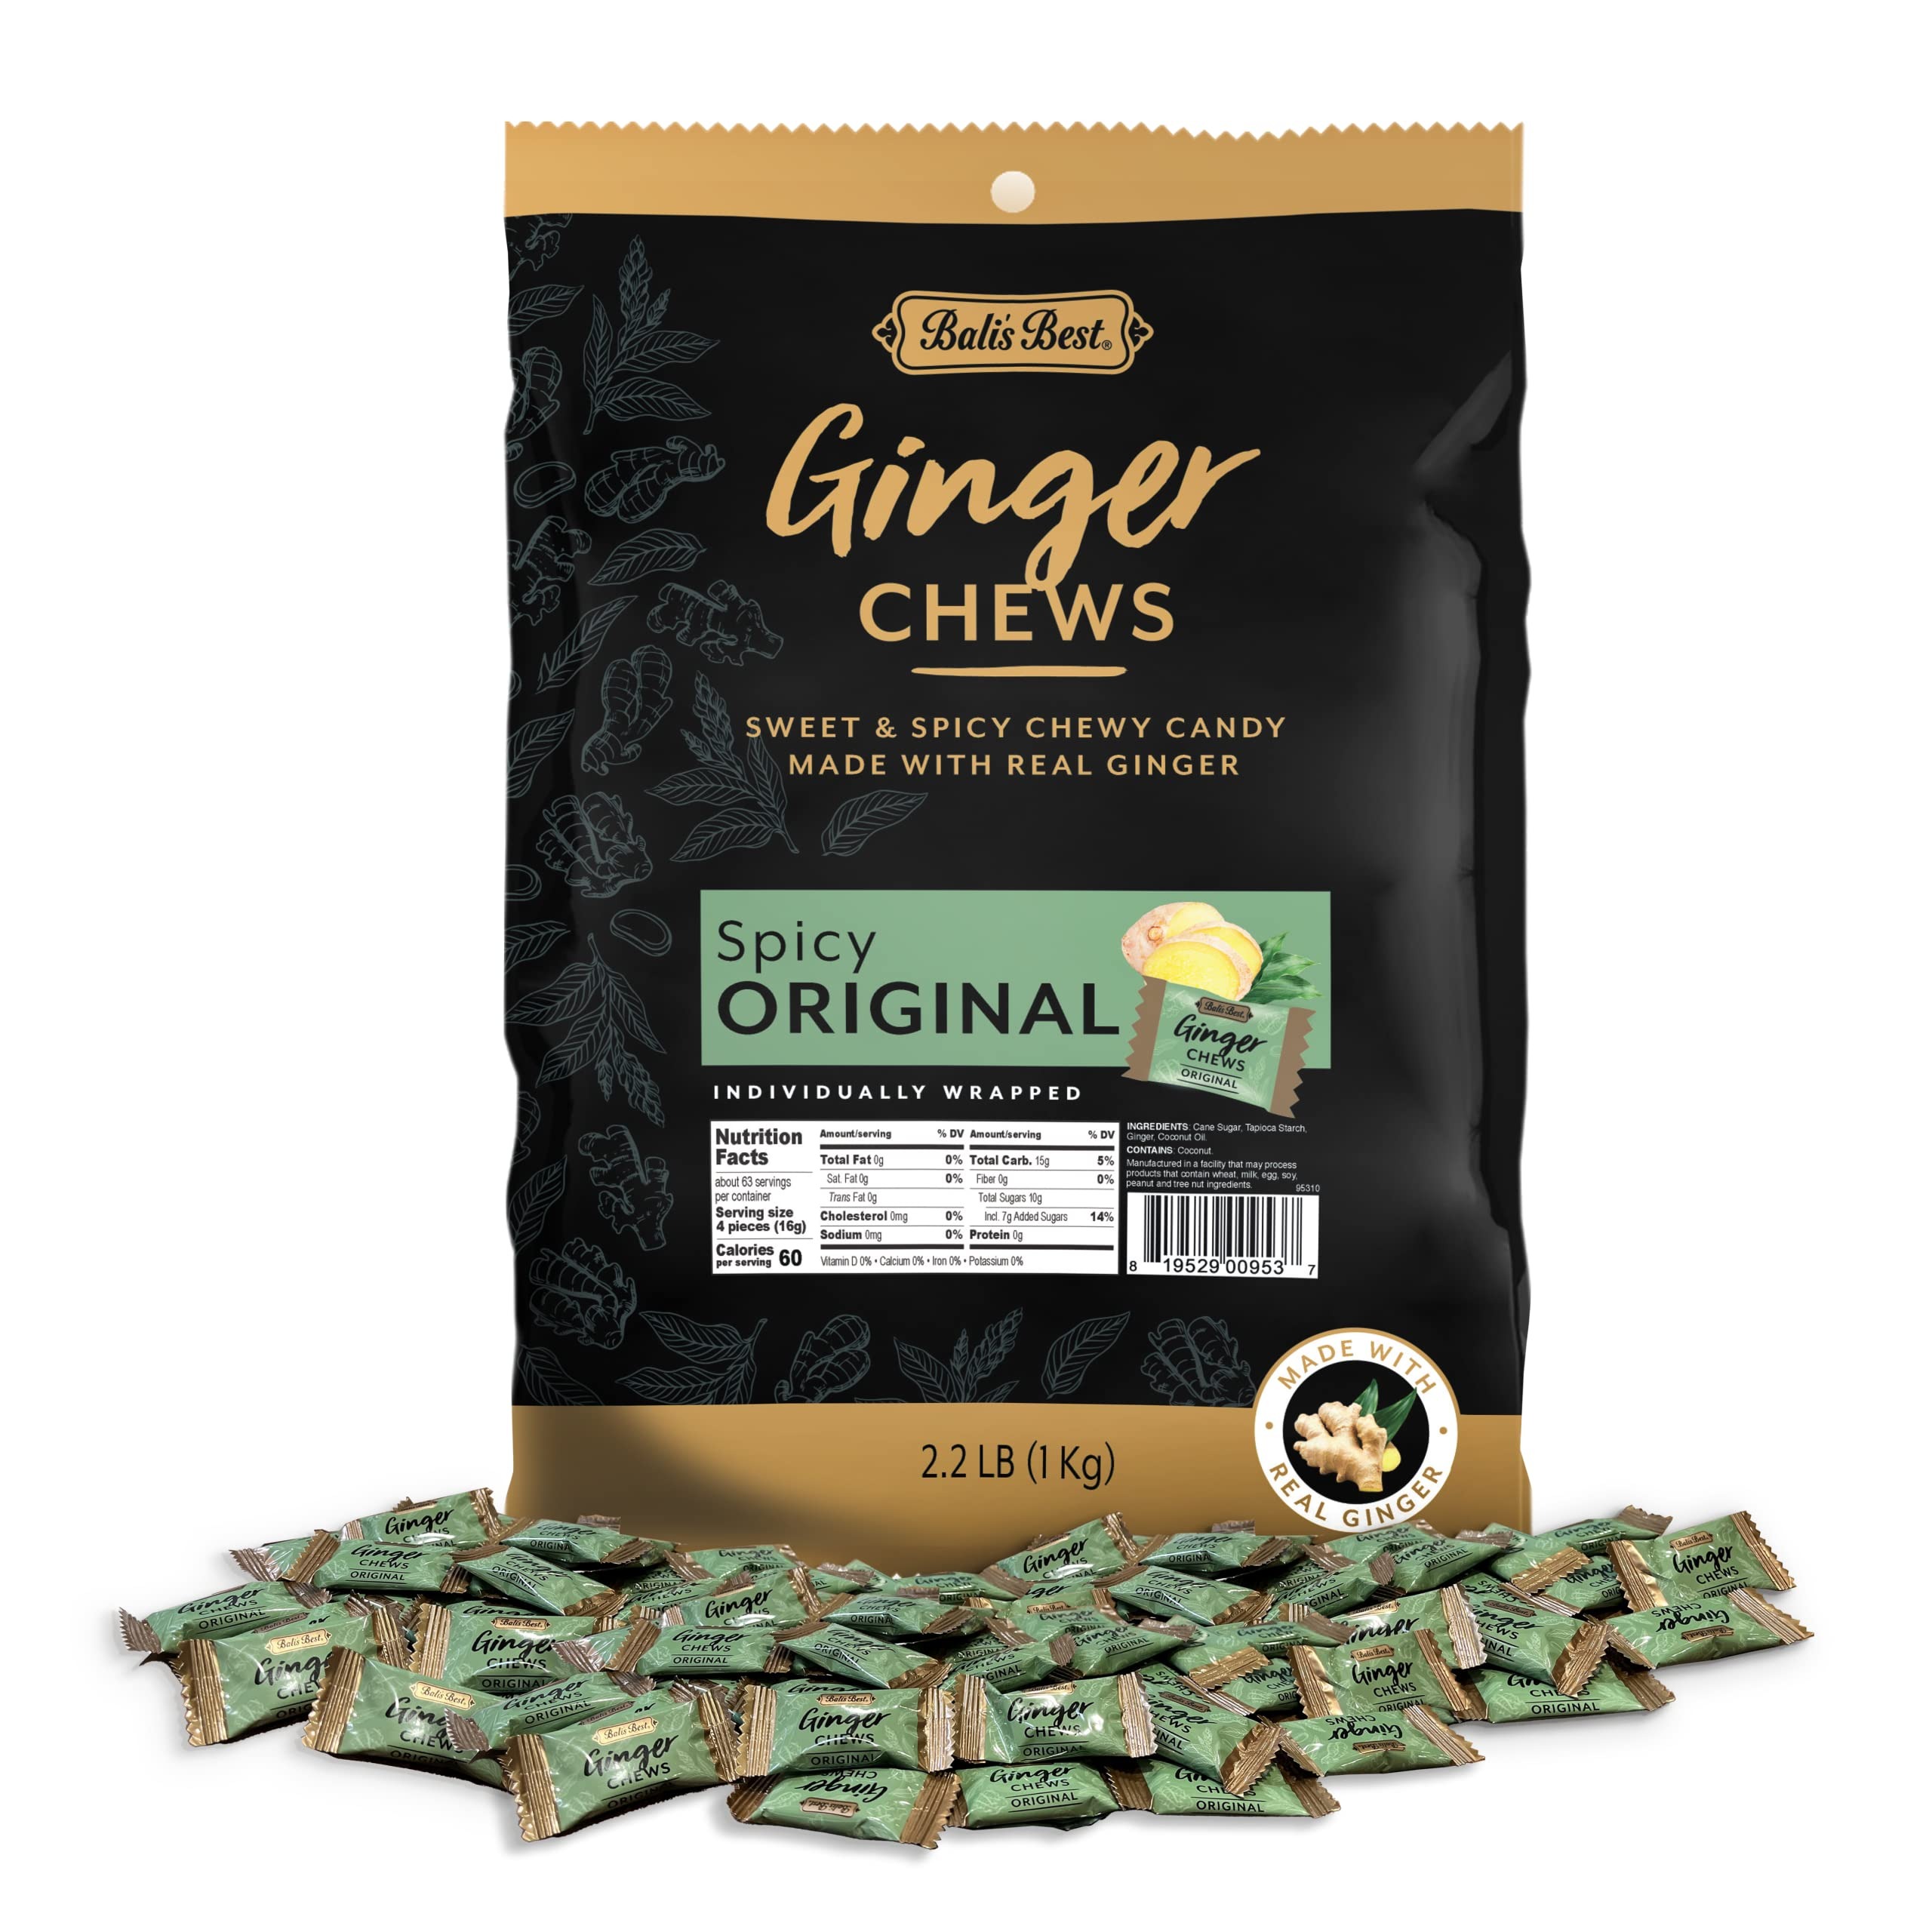
Item Name: Bali's Best Ginger Chews - Spicy Orginal Flavor (2.2 LB Bulk Bag), Sweet Chewy Candies, Great snacks for sharing, and gift baskets
Bullet Point 1: Bali’s Best Ginger Chews are deliciously sweet and soothing candies crafted with 100% real ginger and delicately infused with natural flavor.
Bullet Point 2: Known for its numerous health benefits around the world, ginger is prized as a simple and flavorful way to promote digestive health and soothe the senses.
Bullet Point 3: Bali’s Best Original Ginger Chews are individually wrapped for an easy and tasty way to enjoy the health-promoting benefits of ginger on the go.
Bullet Point 4: Made with no artificial ingredients or high fructose syrup.
Value: 35.2
Unit: Ounce

Price: 24.975